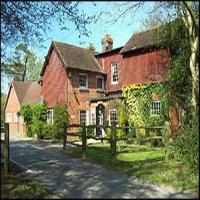
Weather: sun or clear